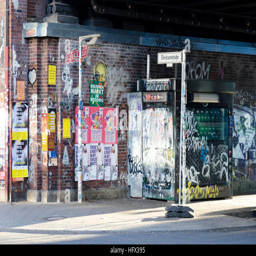
graffiti on a wall near train station